Henry III of England

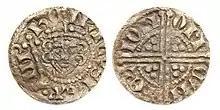
A Long Cross penny, showing Henry's head

The term "parliament" first appeared in the 1230s and 1240s to describe large gatherings of the royal court and parliamentary gatherings were held periodically throughout Henry's reign. They were used to agree upon the raising of taxes, which in the 13th century were single, one-off levies, typically on movable property, and intended to support the King's normal revenues for particular projects. During Henry's reign, the counties began to send regular delegations to these parliaments and came to represent a broader cross-section of the community than simply the major barons.